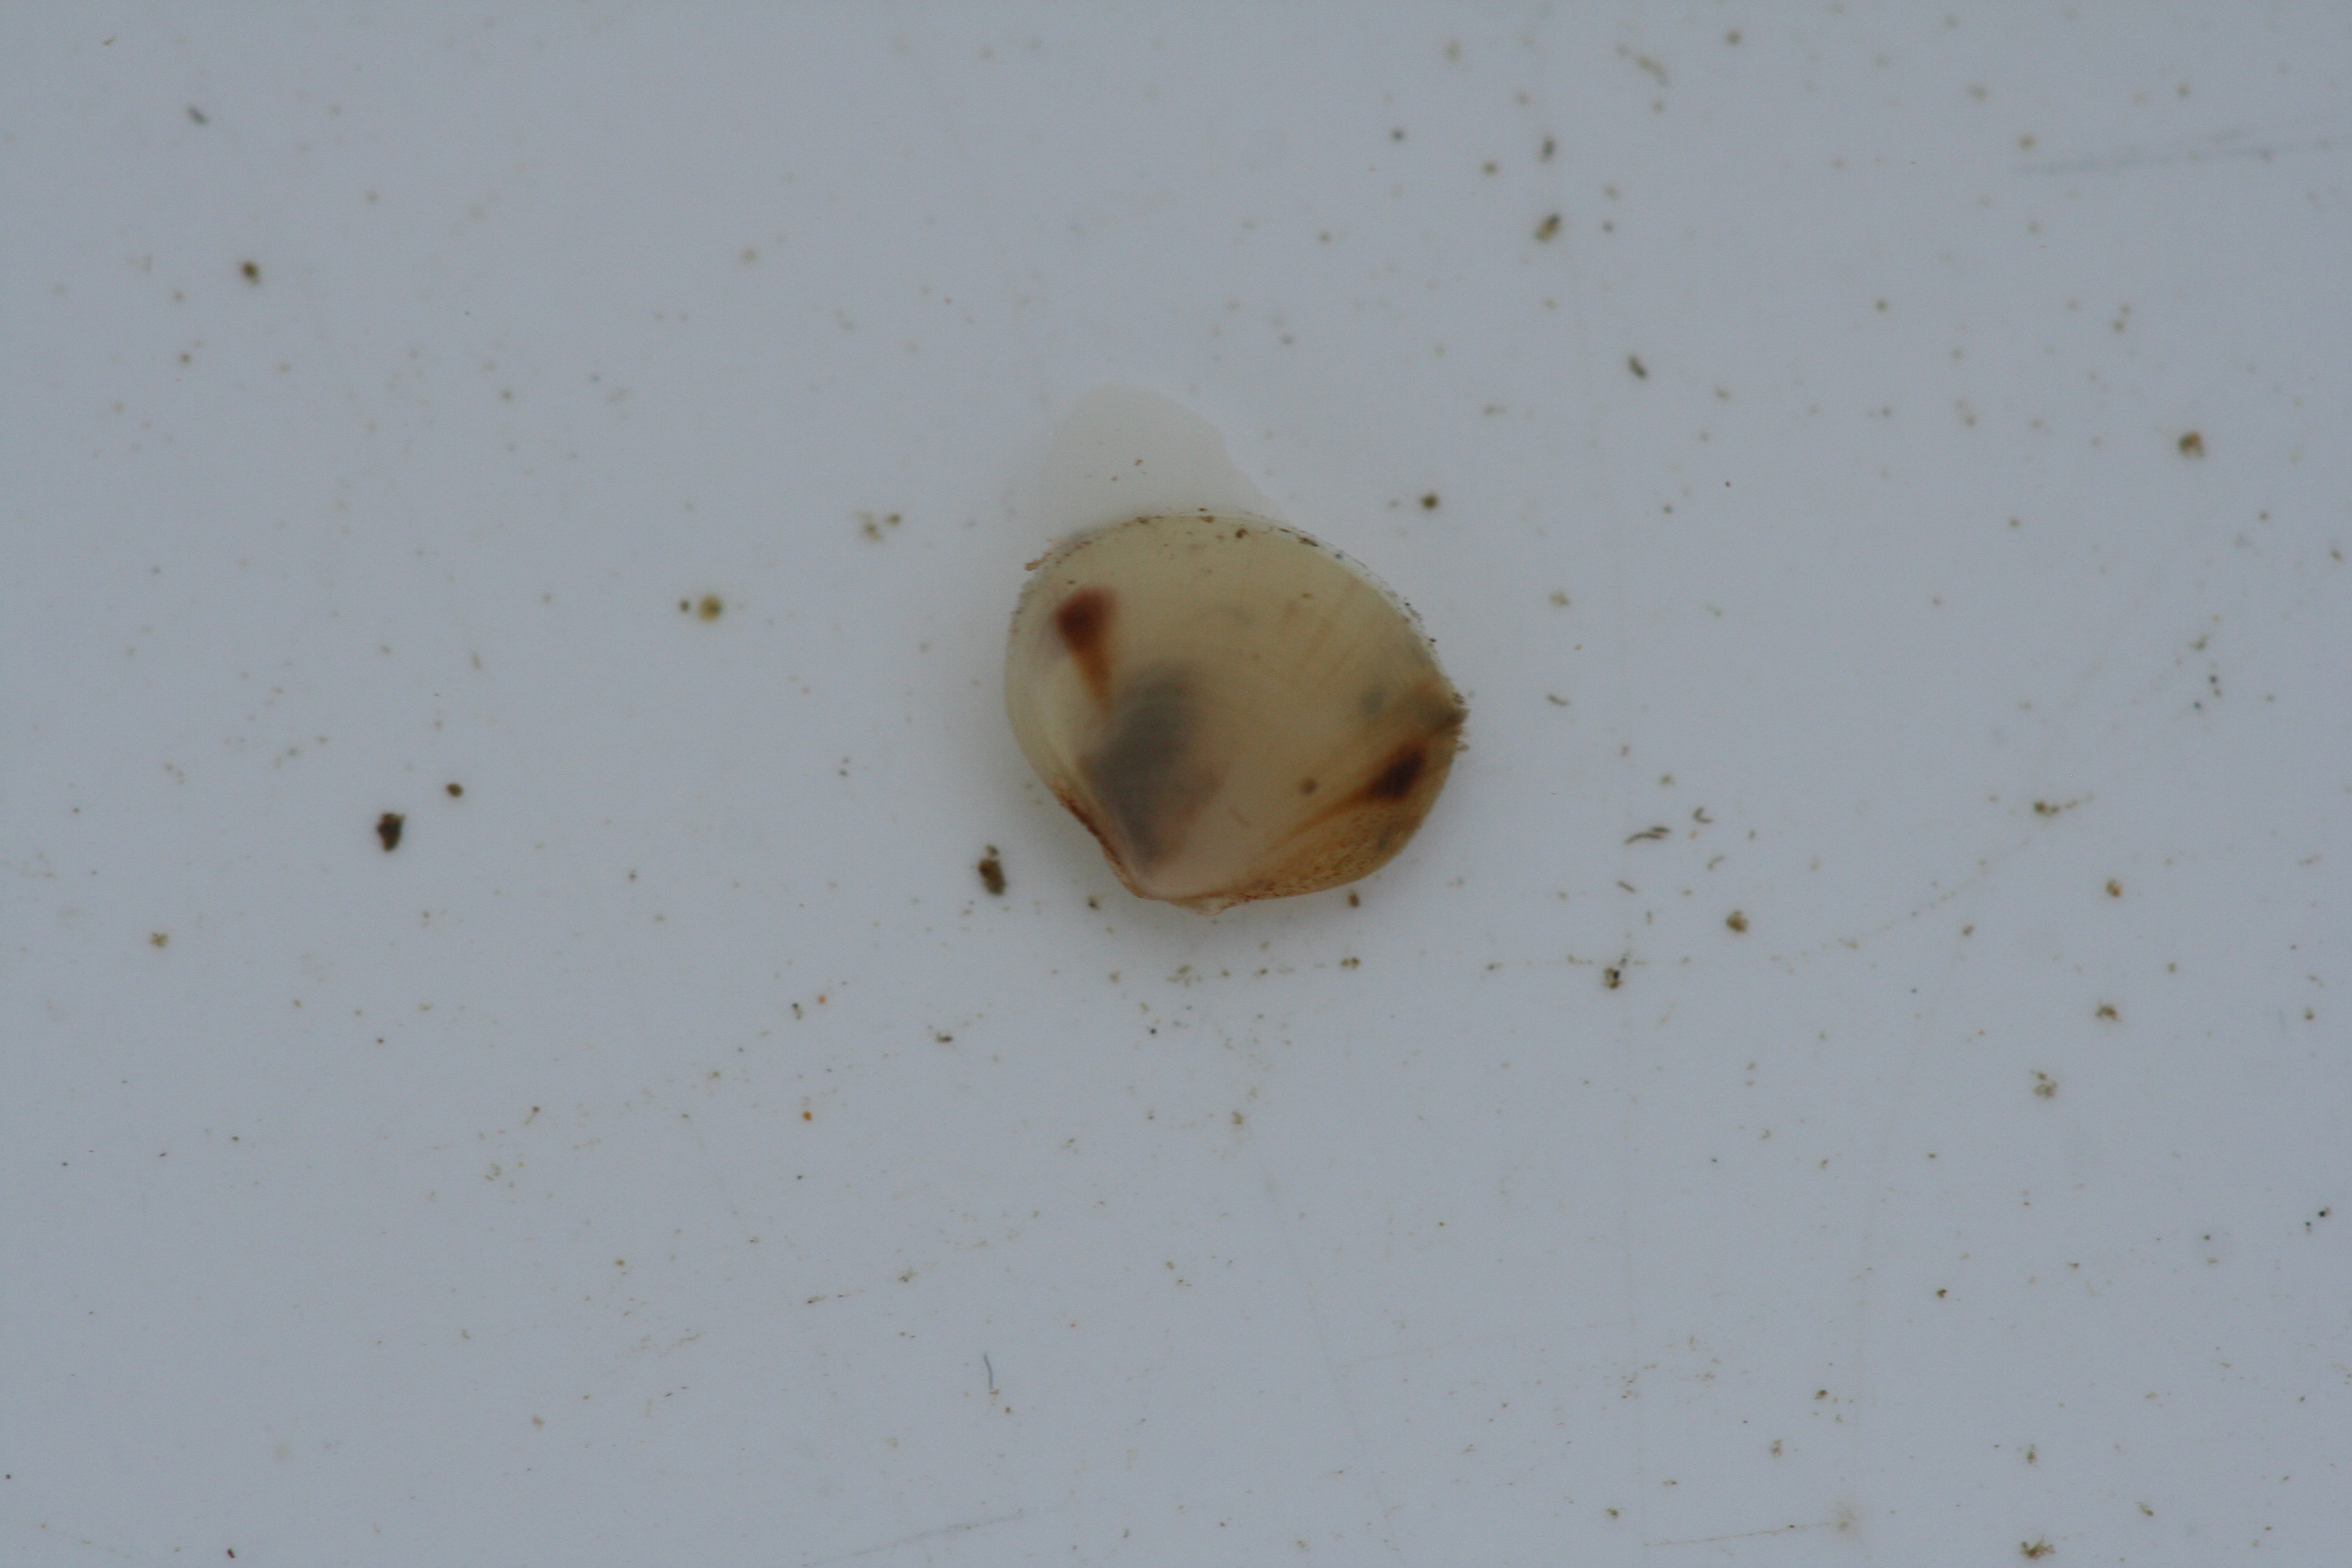
Macroinvertebrate group: snails_clams_mussels